Afghanistan national football team

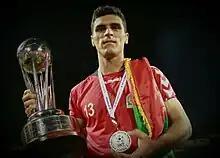
Hamidullah Karimi with the SAFF Championship trophy after their win against India

In the 2011 SAFF Championship, Afghanistan achieved a dominant 8–1 victory over Bhutan, marking their second-biggest win in history. Balal Arezou scored four goals in that match. Afghanistan advanced to the semi-finals for the first time, defeating Nepal 1–0 after extra time, with Arzou scoring in the 101st minute. In the final, they lost 4–0 to India.